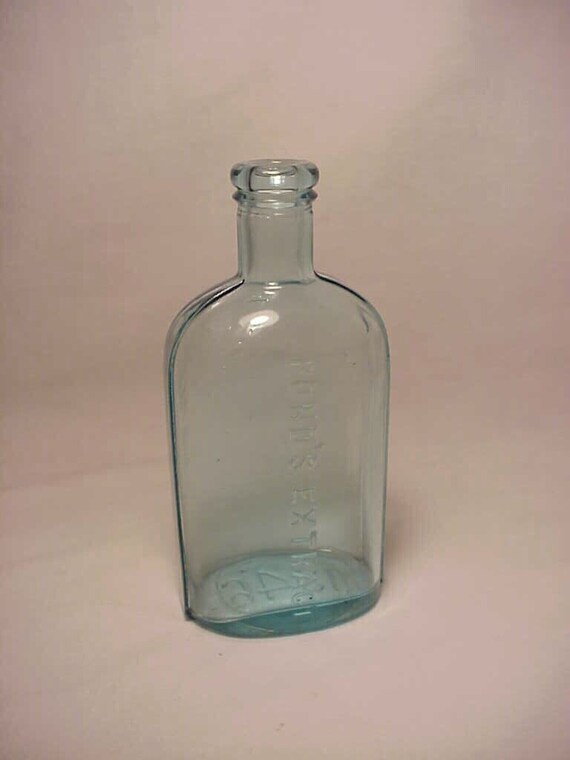
Waste category: glass